Laurent Geedts

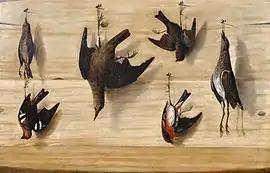
"Trompe-l'œil still life of birds hanging from nails against a wooden wall"

Laurent Geedts (Leuven, 1728 – Leuven, 1813) was a Flemish still life painter active in Leuven. He is known for his "trompe-l'œil" still lifes of game birds.